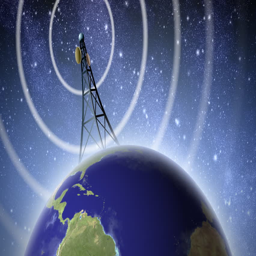
an antenna transmitting a signal around the world , with audio .